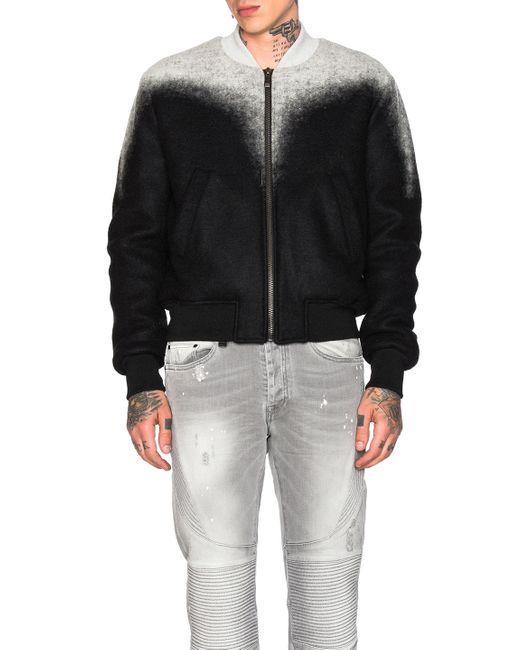
jacke mit langen Ärmeln und Reißverschluss in Grau und Schwarz mit Farbverlauf